History of Honduras

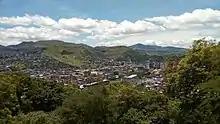
City of Comayagüela in the 2010s

Numerous trade unionists, academics, farmers and students disappeared. Declassified documents show that U.S. Ambassador John Negroponte personally intervened to prevent possible disclosures of these crimes, in order to avoid "creating human rights problems in Honduras". The U.S. established a continuing military presence in Honduras to support the Contra guerillas fighting the Sandinista Nicaraguan government, and to support the fight against leftist guerrillas in El Salvador and Guatemala. They also developed an air strip and a modern port in Honduras. U.S. military assistance to Honduras increased from $4 million in 1981 to $77.4 million in 1984.